Soviet naval ballistic systems

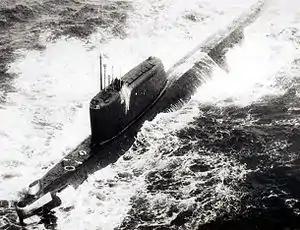
Project 658M submarine

The world's first submarine equipped with ballistic missiles was the Soviet modified Project 611 submarine (NATO code: Zulu) – . On this submarine, two vertical R-11FM missile launchers were installed in an enlarged sail, which required sacrificing part of the electric battery compartments beneath the sail as well as several officers' quarters, who were relocated to the torpedo storage area. The first-ever launch of a ballistic missile from a submarine took place on 16 September 1955. Fired from the surfaced "B-67" in the White Sea, the R-11FM missile struck the test range on Novaya Zemlya. That same year, work began on a modified version of Project 611, designated AW611.